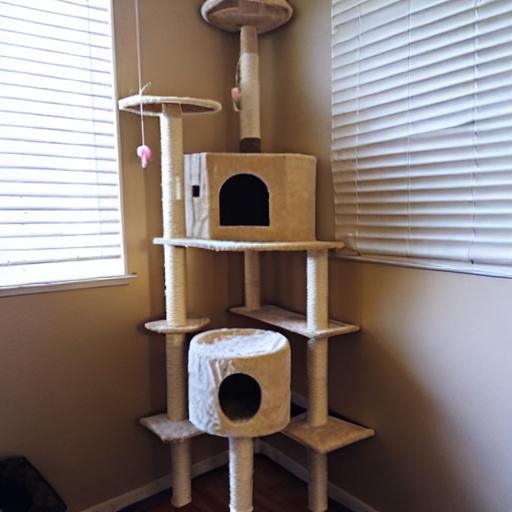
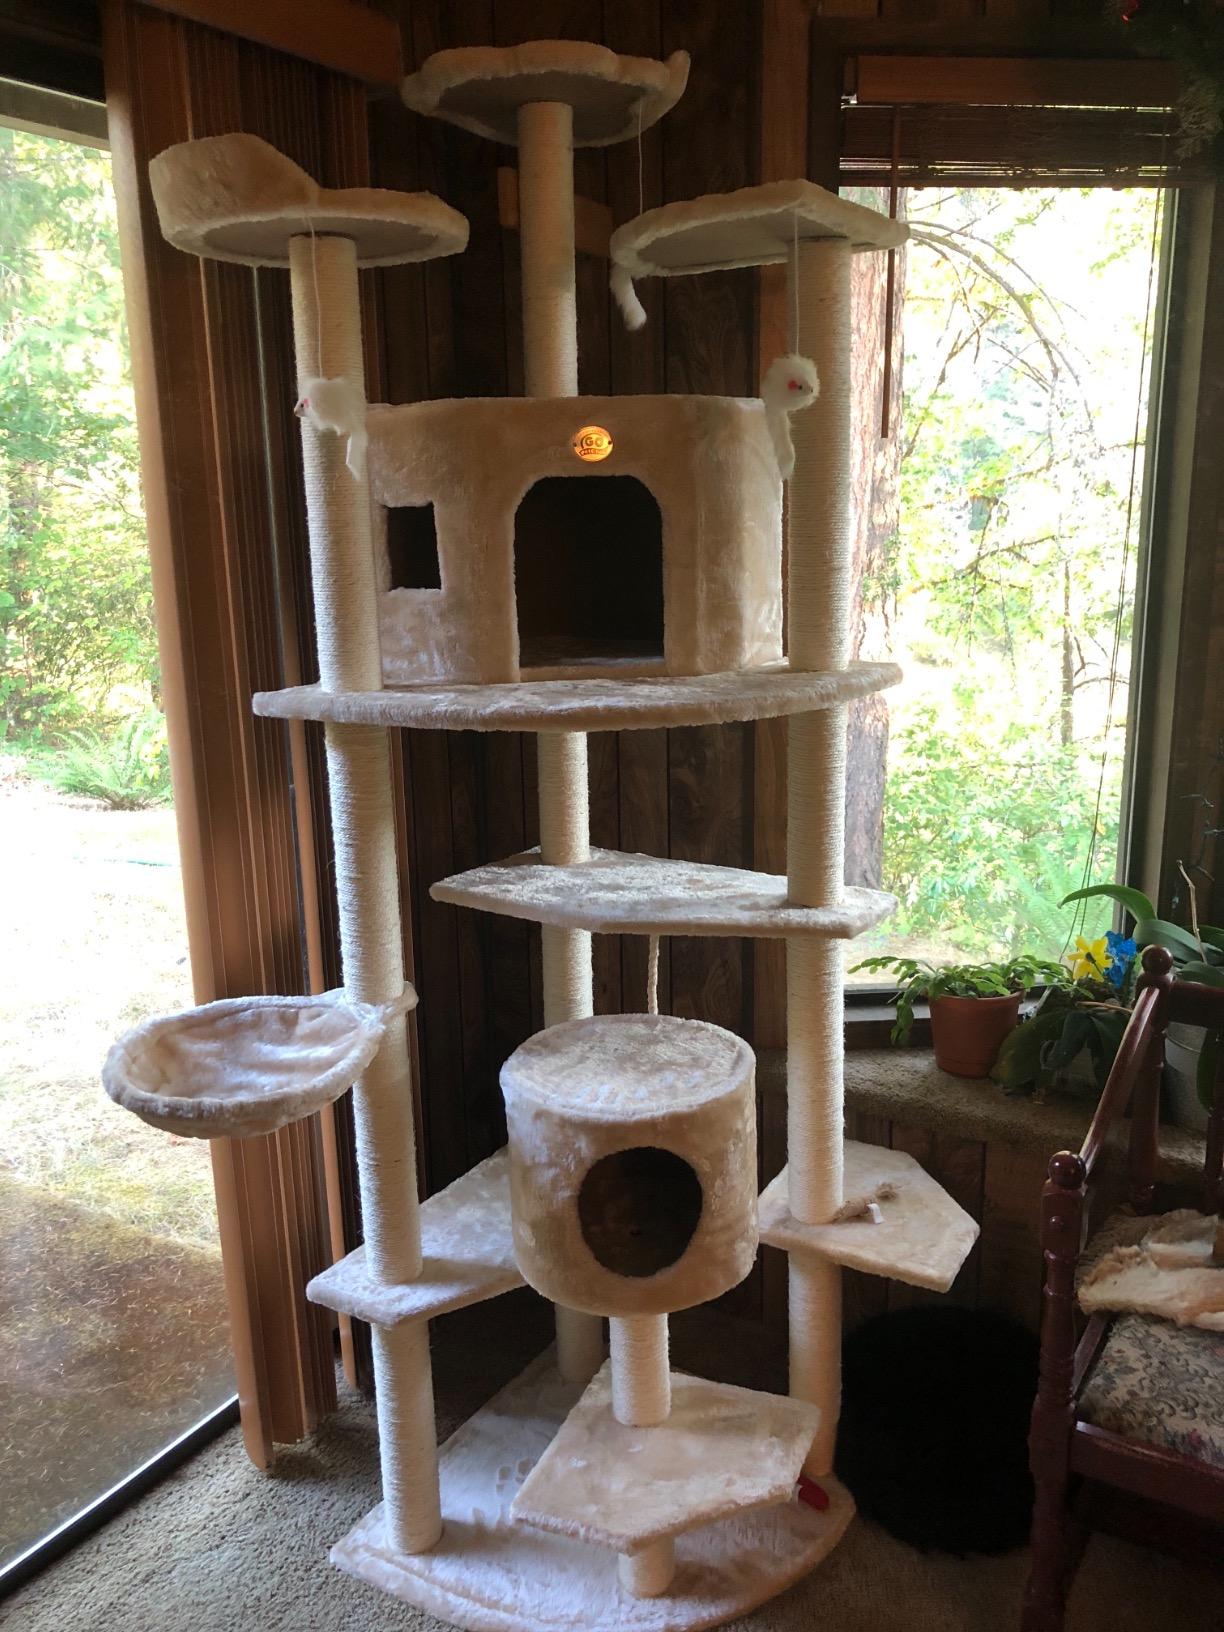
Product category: items_cat tree
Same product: no